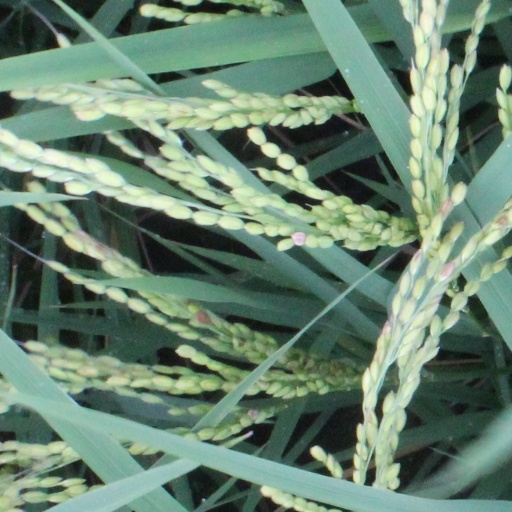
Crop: rice